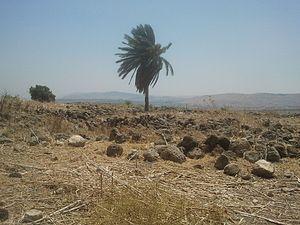
Yaquq est un village arabe du nord-est d'Israël. Situé à 12,5 km au nord de Tibériade, il est construit à la place de l'ancien village juif de Huqoq. Le village est déserté le 1ᵉʳ mai 1948 durant la Guerre civile de 1947–48.